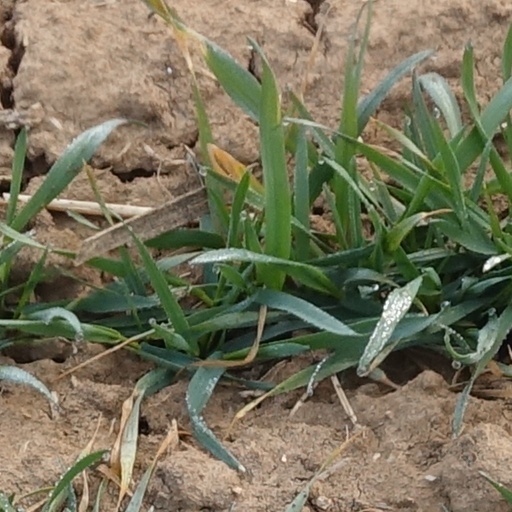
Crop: wheat